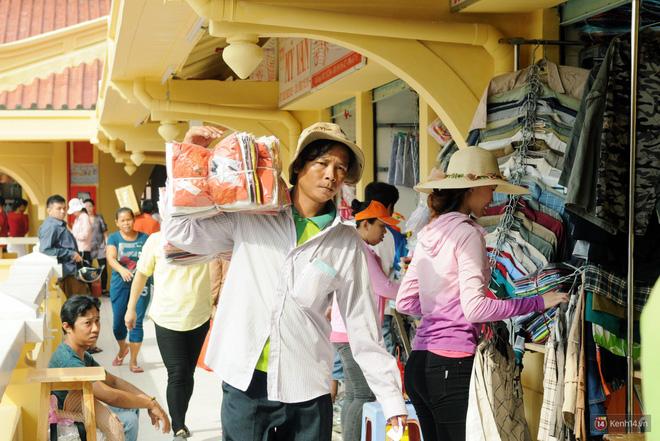
có một người đàn ông mặc áo sơ mi trắng đang vác một túi đồ